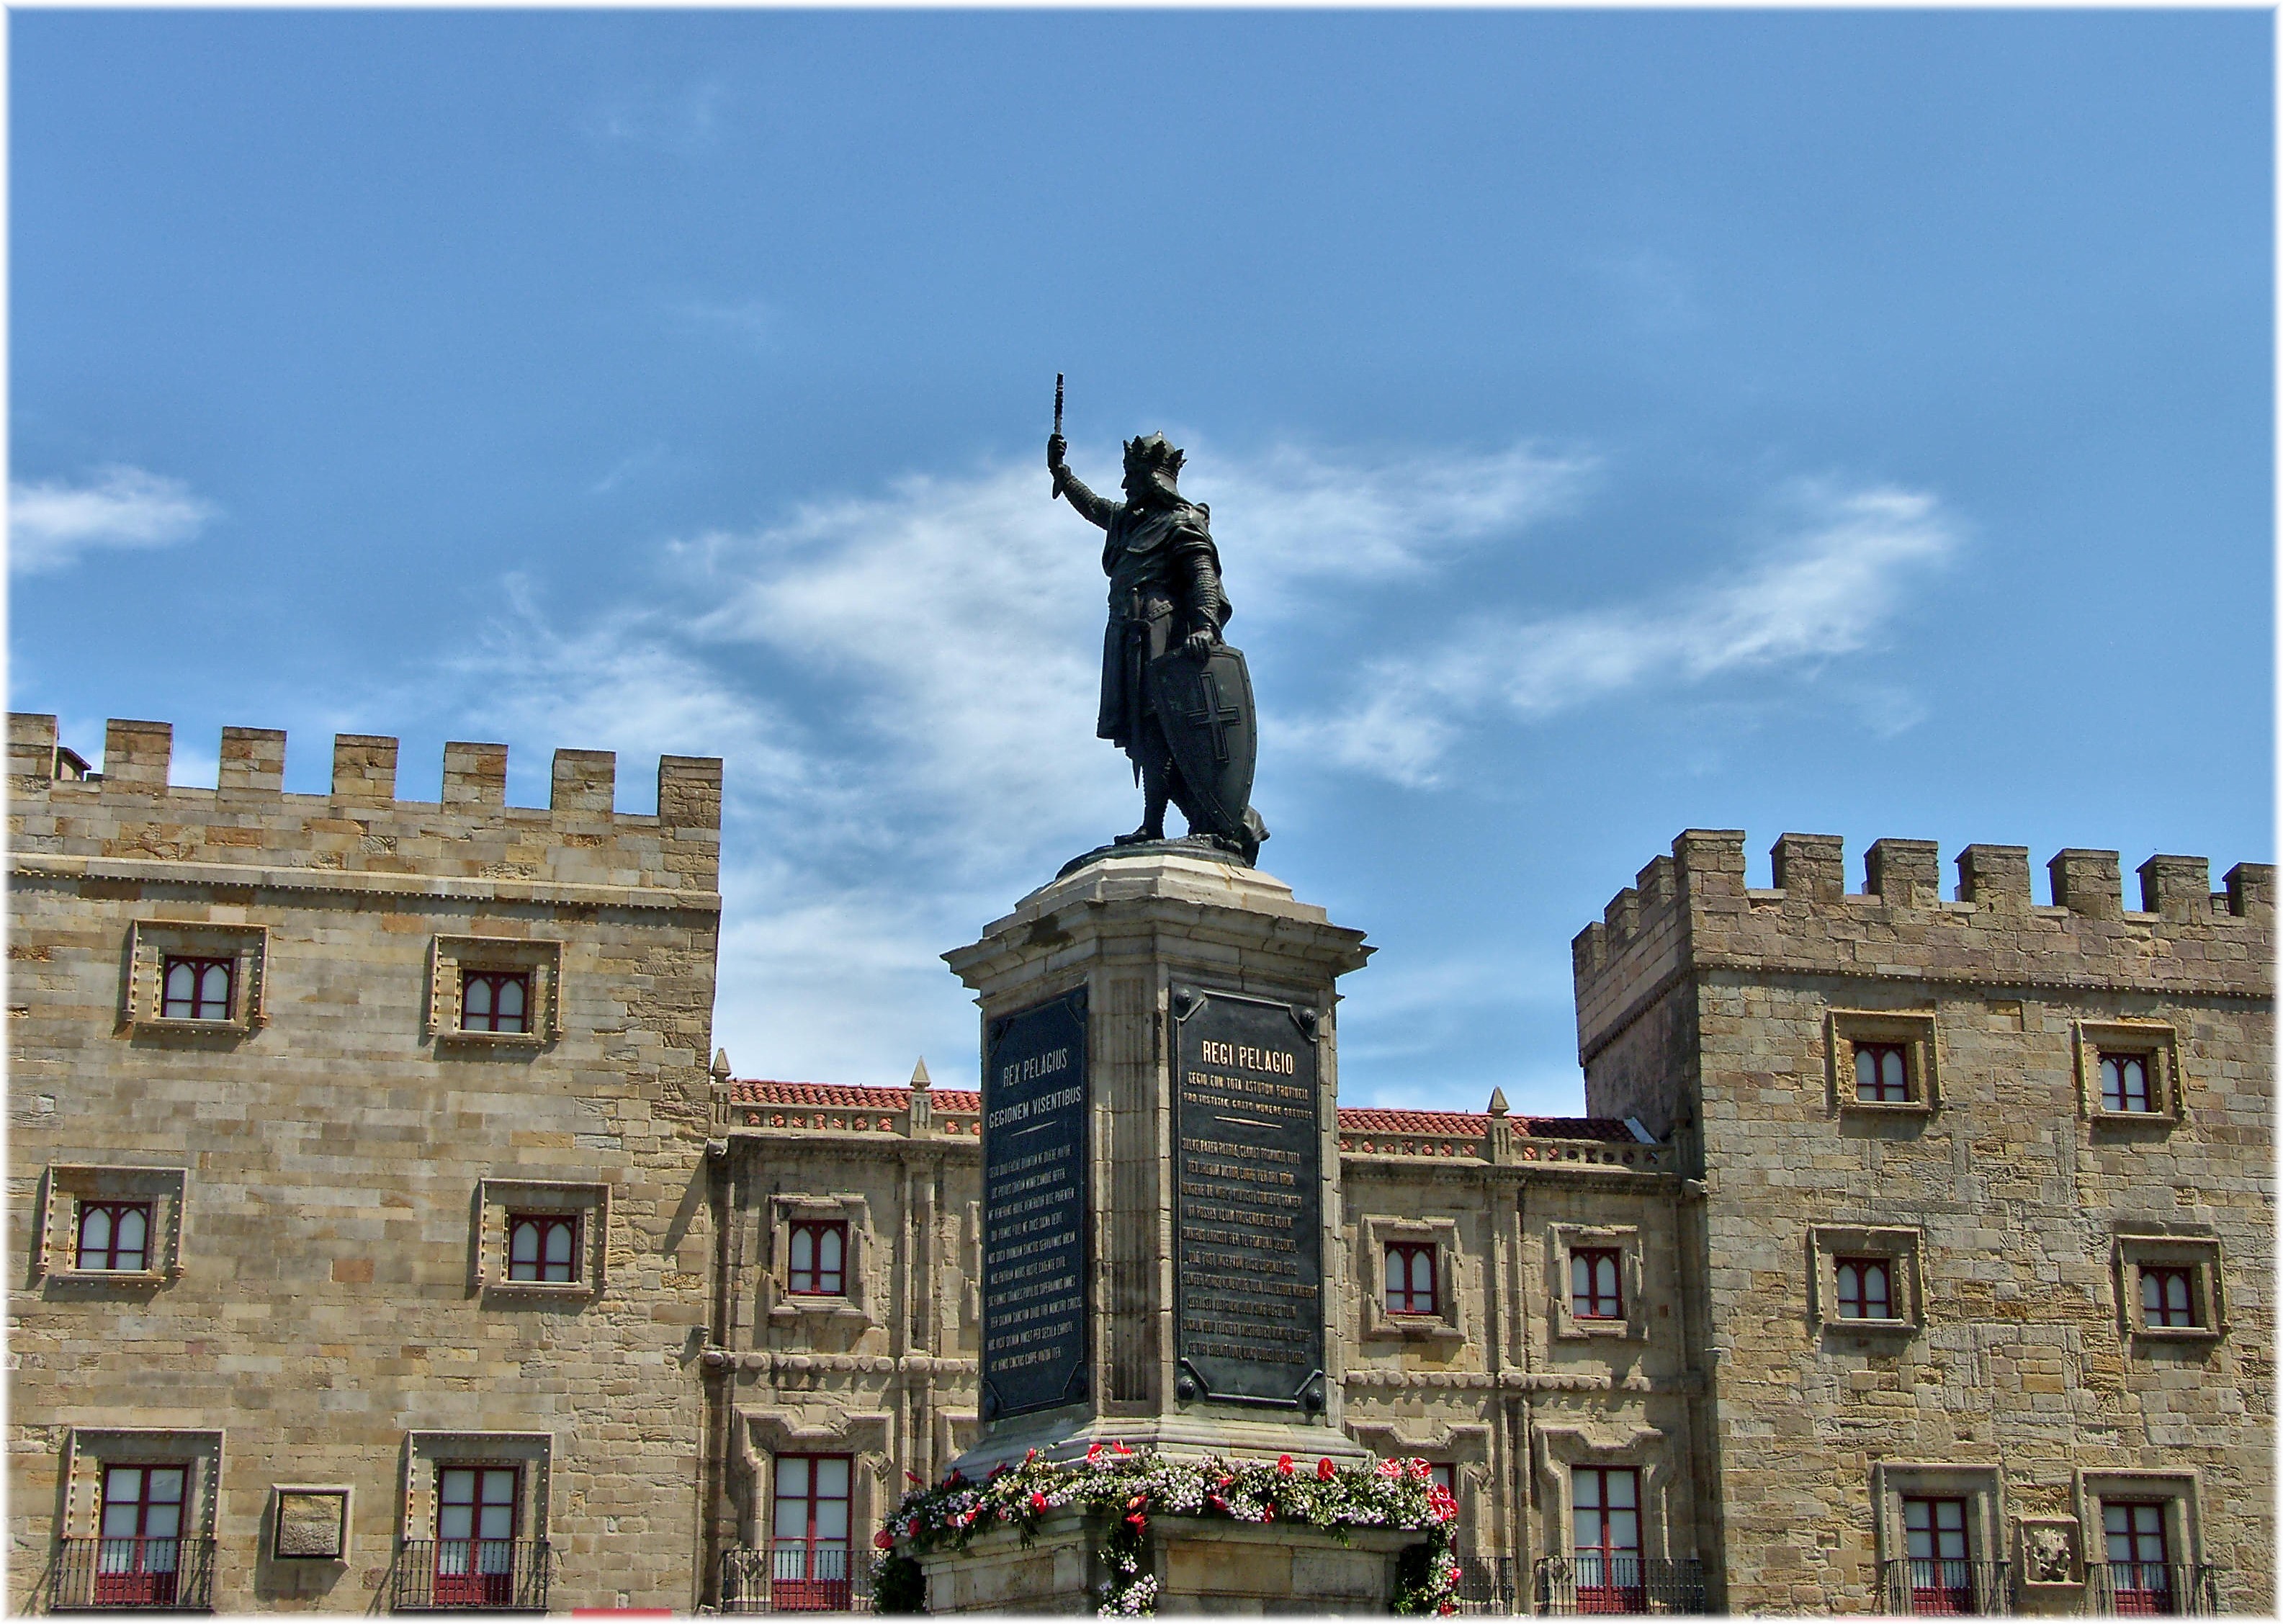
architecture, skyline, town, city, skyscraper, monument, cityscape, downtown, statue, tower, plaza, landmark, facade, tourism, tower block, town square, urban area, human settlement